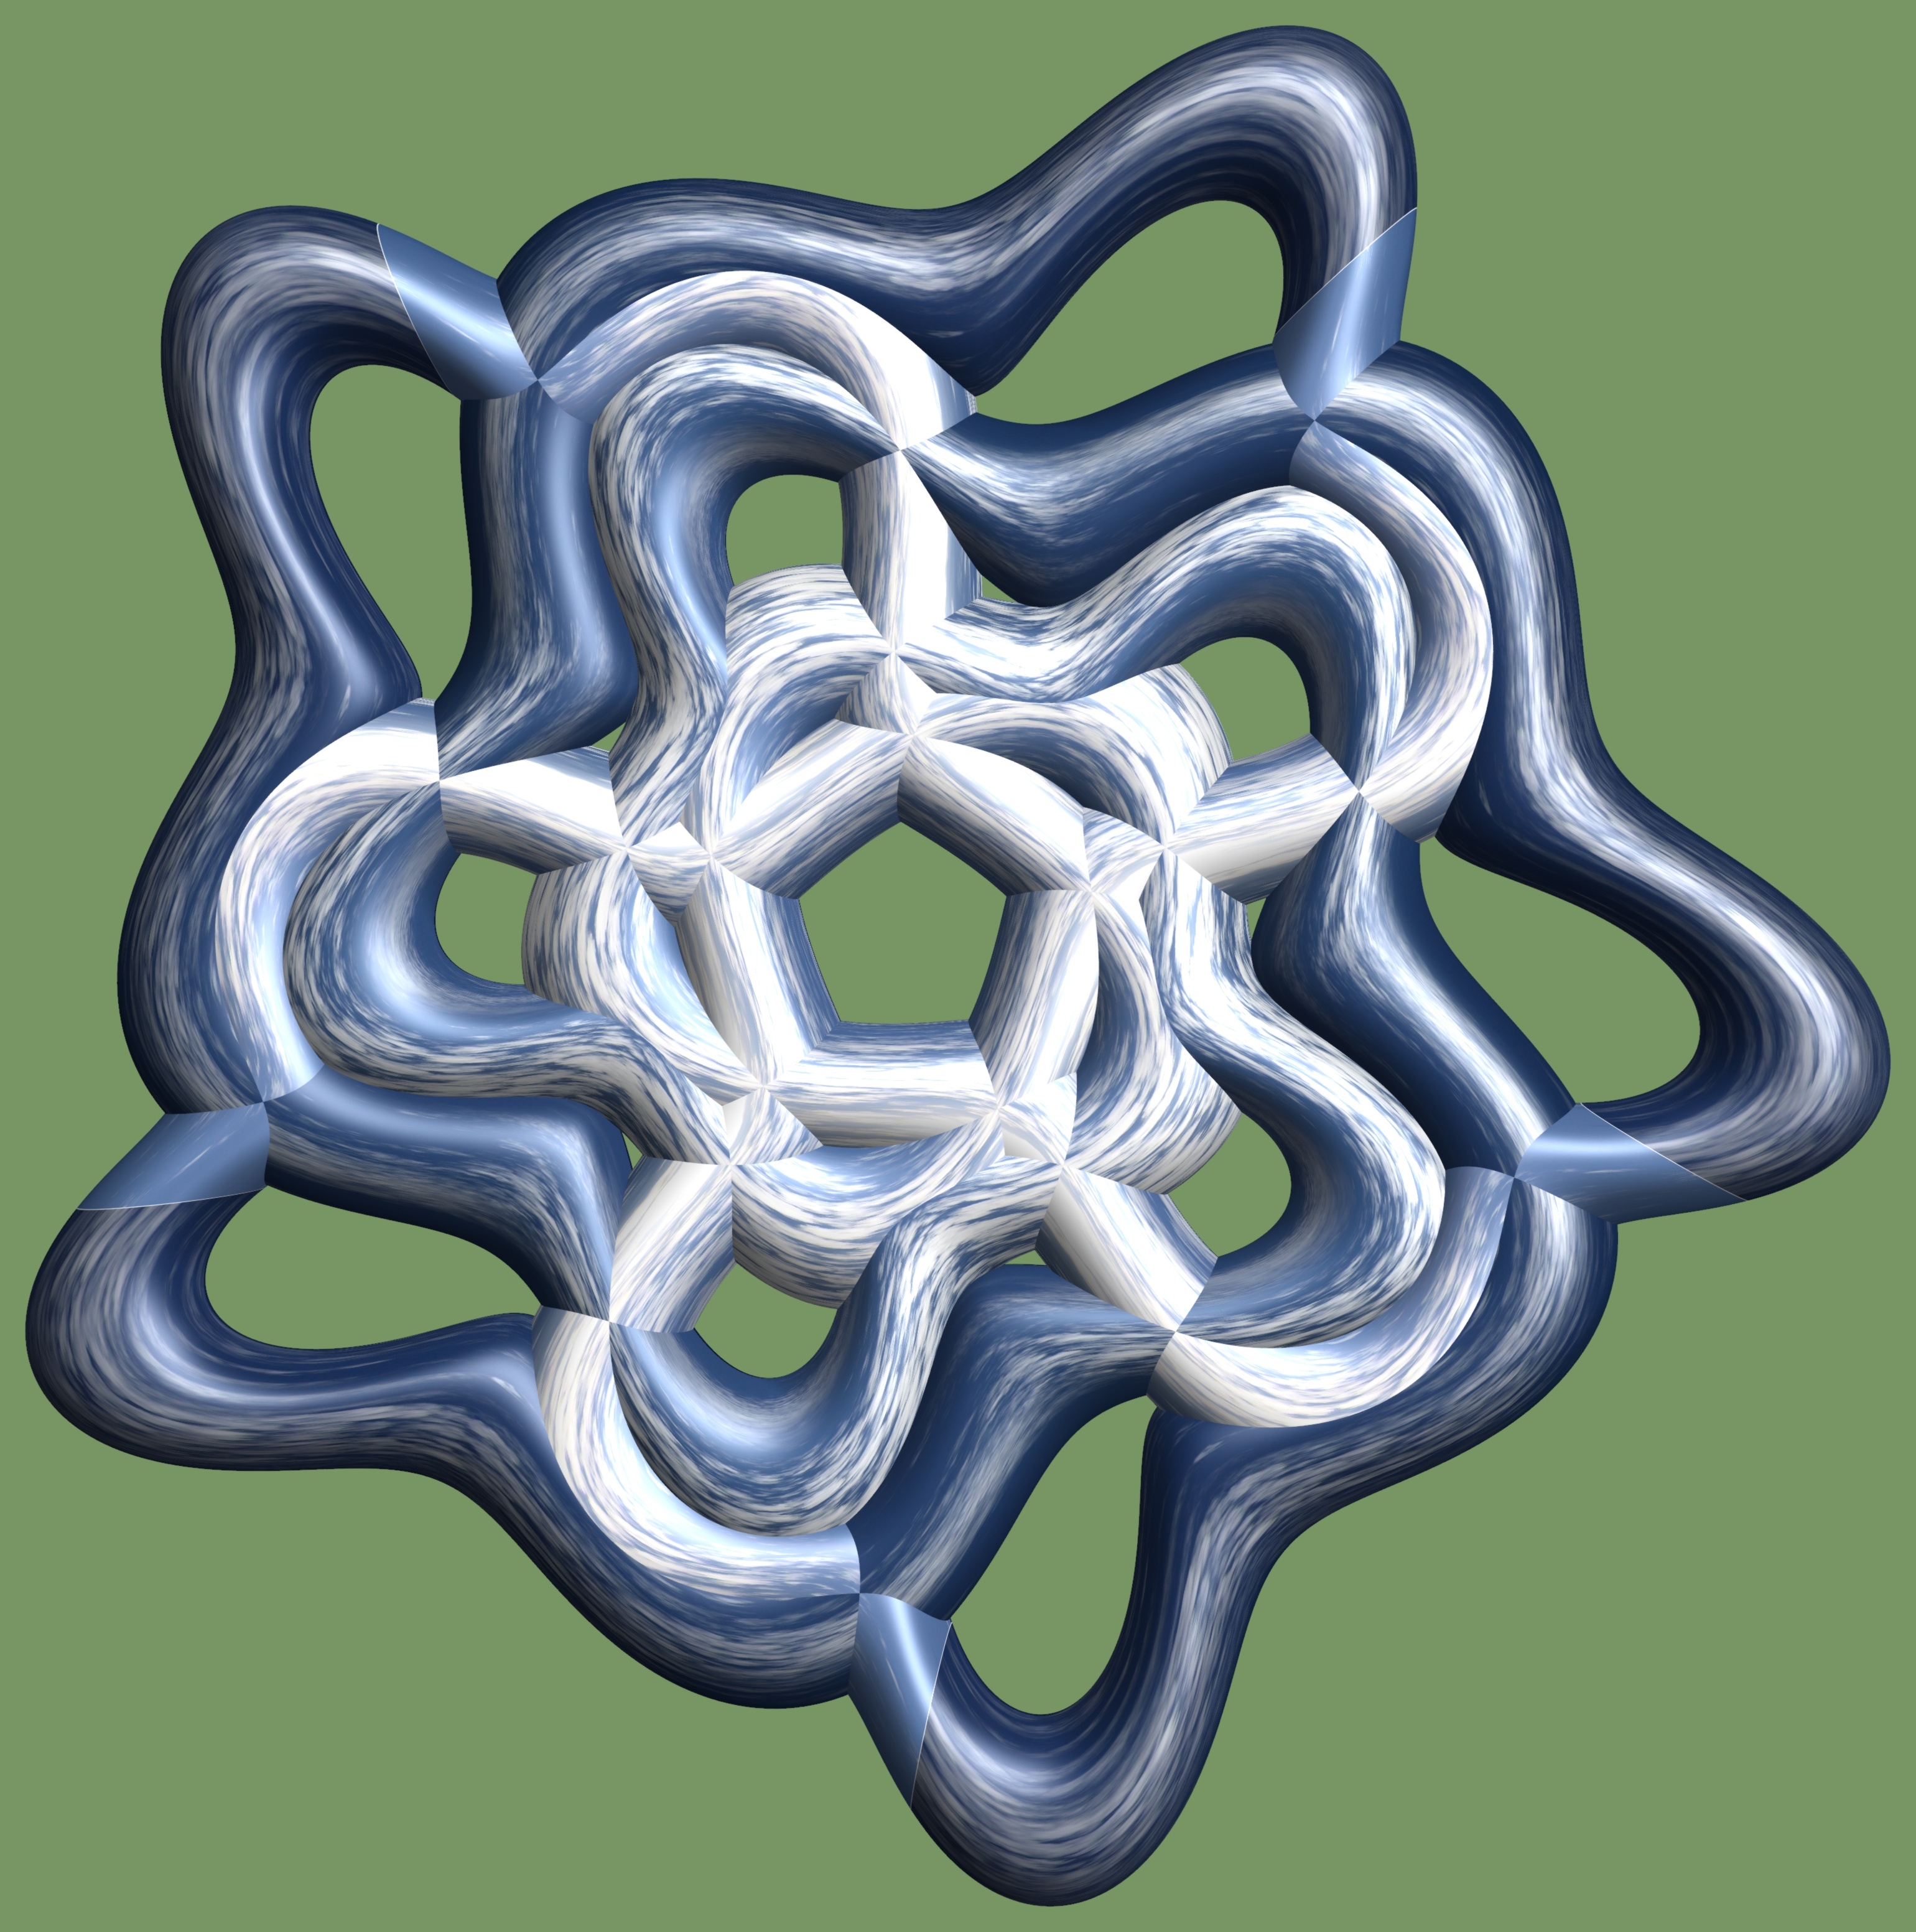
structure, texture, pattern, font, illustration, design, symmetry, 3d, graphic, torus, mathematica, cg, parametricplot3d, code, program, algorithm, mapping